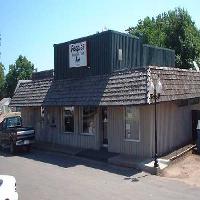
Weather: sun or clear